Microgreen

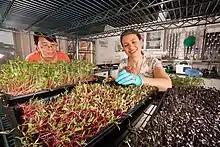
Technicians harvesting different types of microgreens for shelf-life studies and nutrient analyses

Microgreens are vegetable greens (not to be confused with sprouts or shoots) harvested just after the cotyledon leaves have developed with one set of true leaves. They are used as a visual, flavor and texture enhancement. Microgreens are used to add sweetness and spiciness to foods. Microgreens are smaller than "baby greens" because they are harvested soon after sprouting, rather than after the plant has matured to produce multiple leaves.